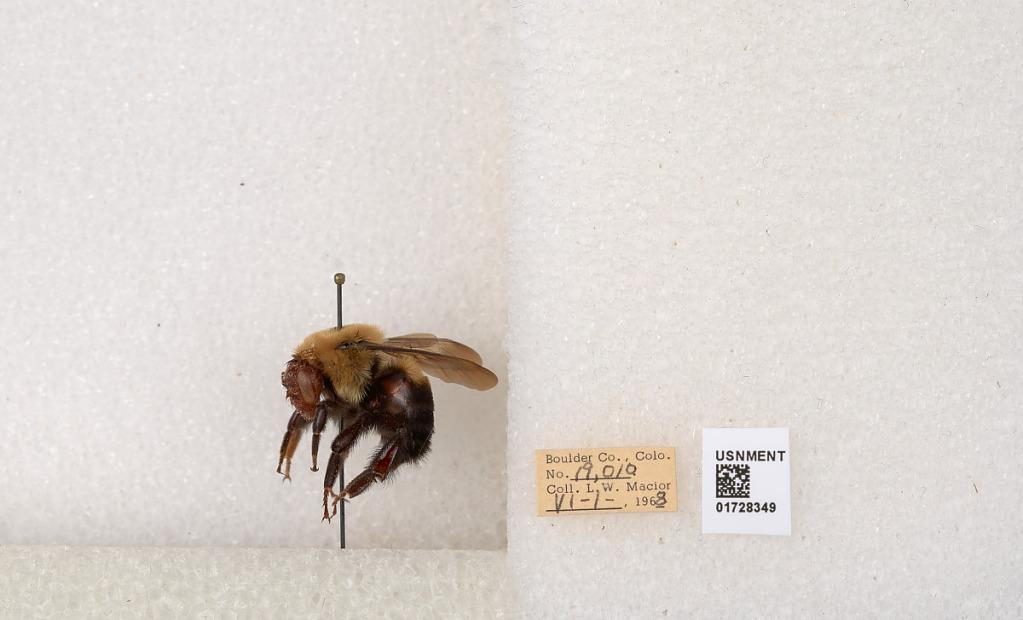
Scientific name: Bombus (Separatobombus) griseocollis (De Geer)
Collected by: L. Macior
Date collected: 1968-6-1
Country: United States
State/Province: Colorado
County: Boulder
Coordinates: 40.0925, -105.358